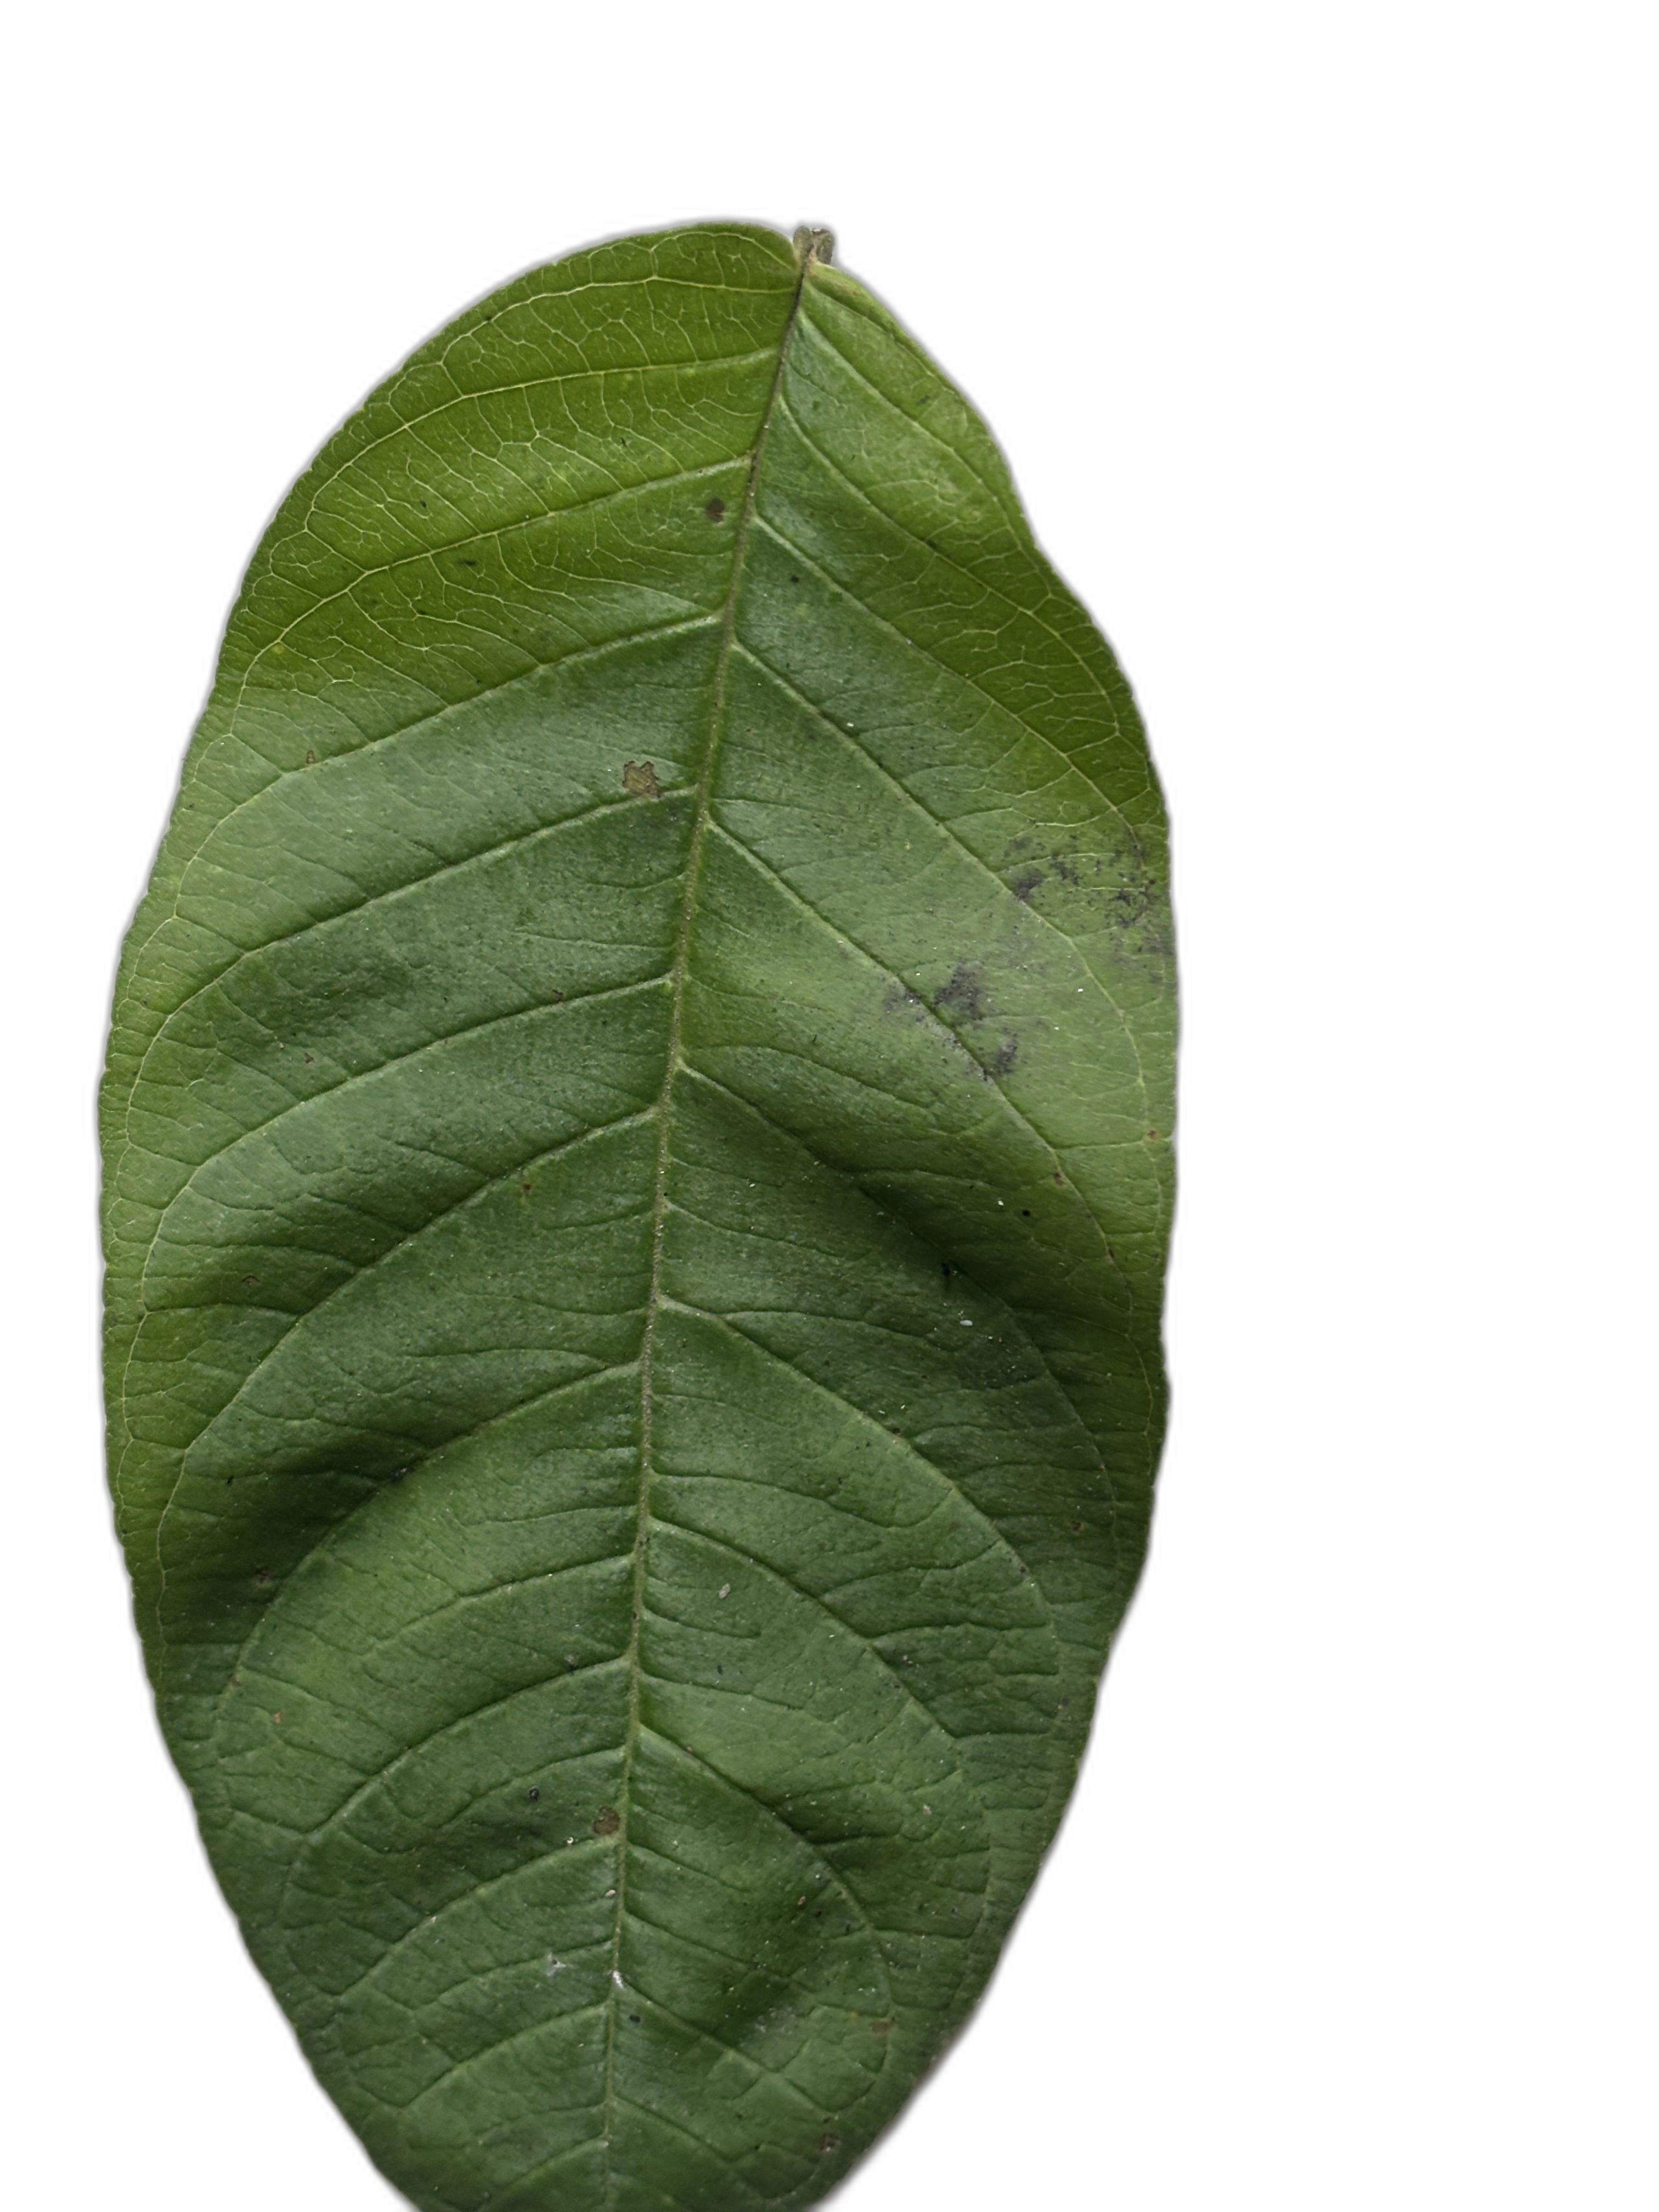
Plant part: leaf
Disease: Healthy